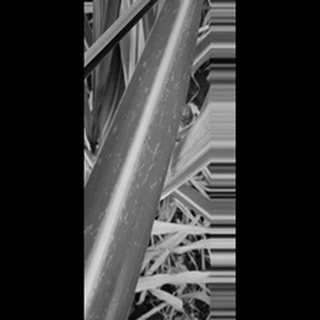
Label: sugarcane_mosaic